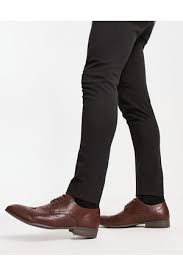
Label: Brogue